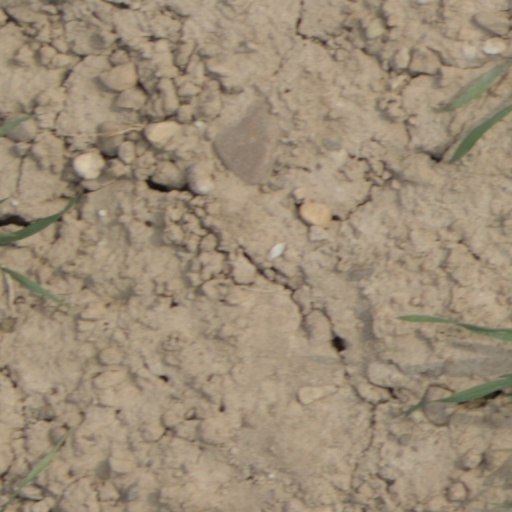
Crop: wheat